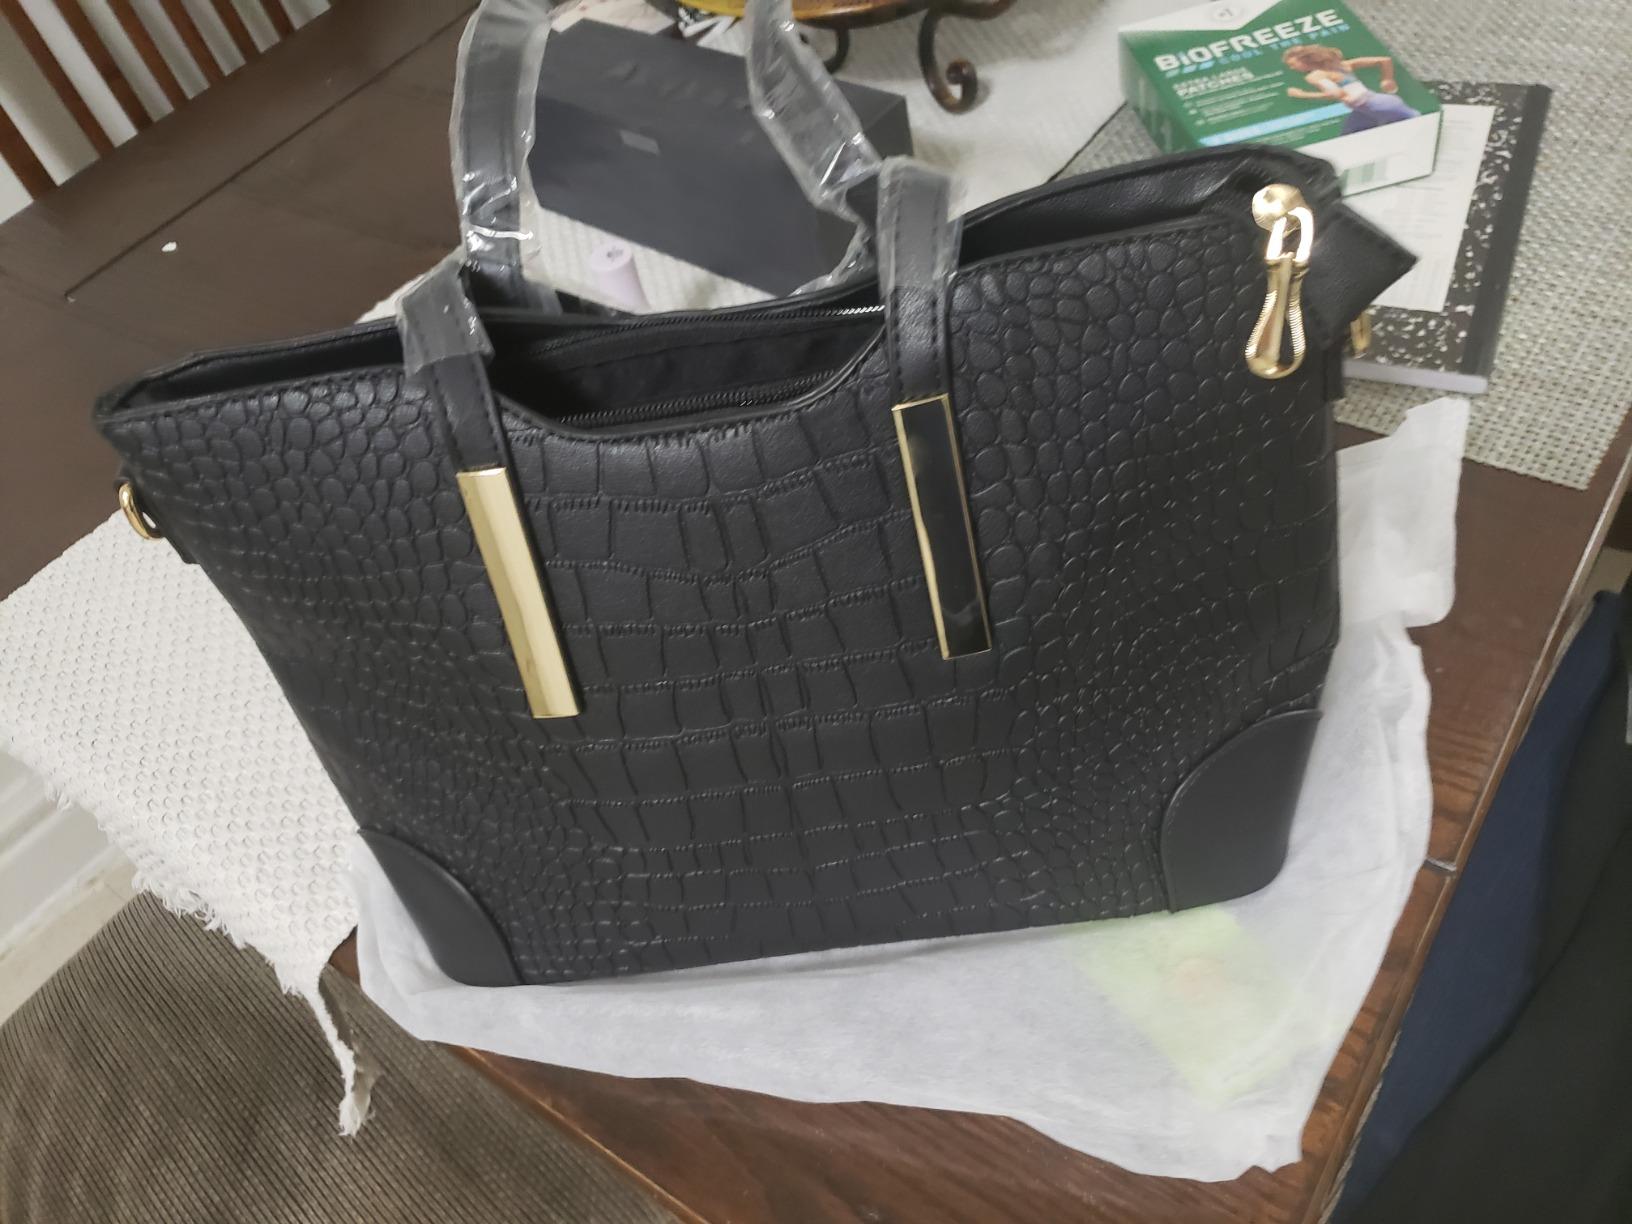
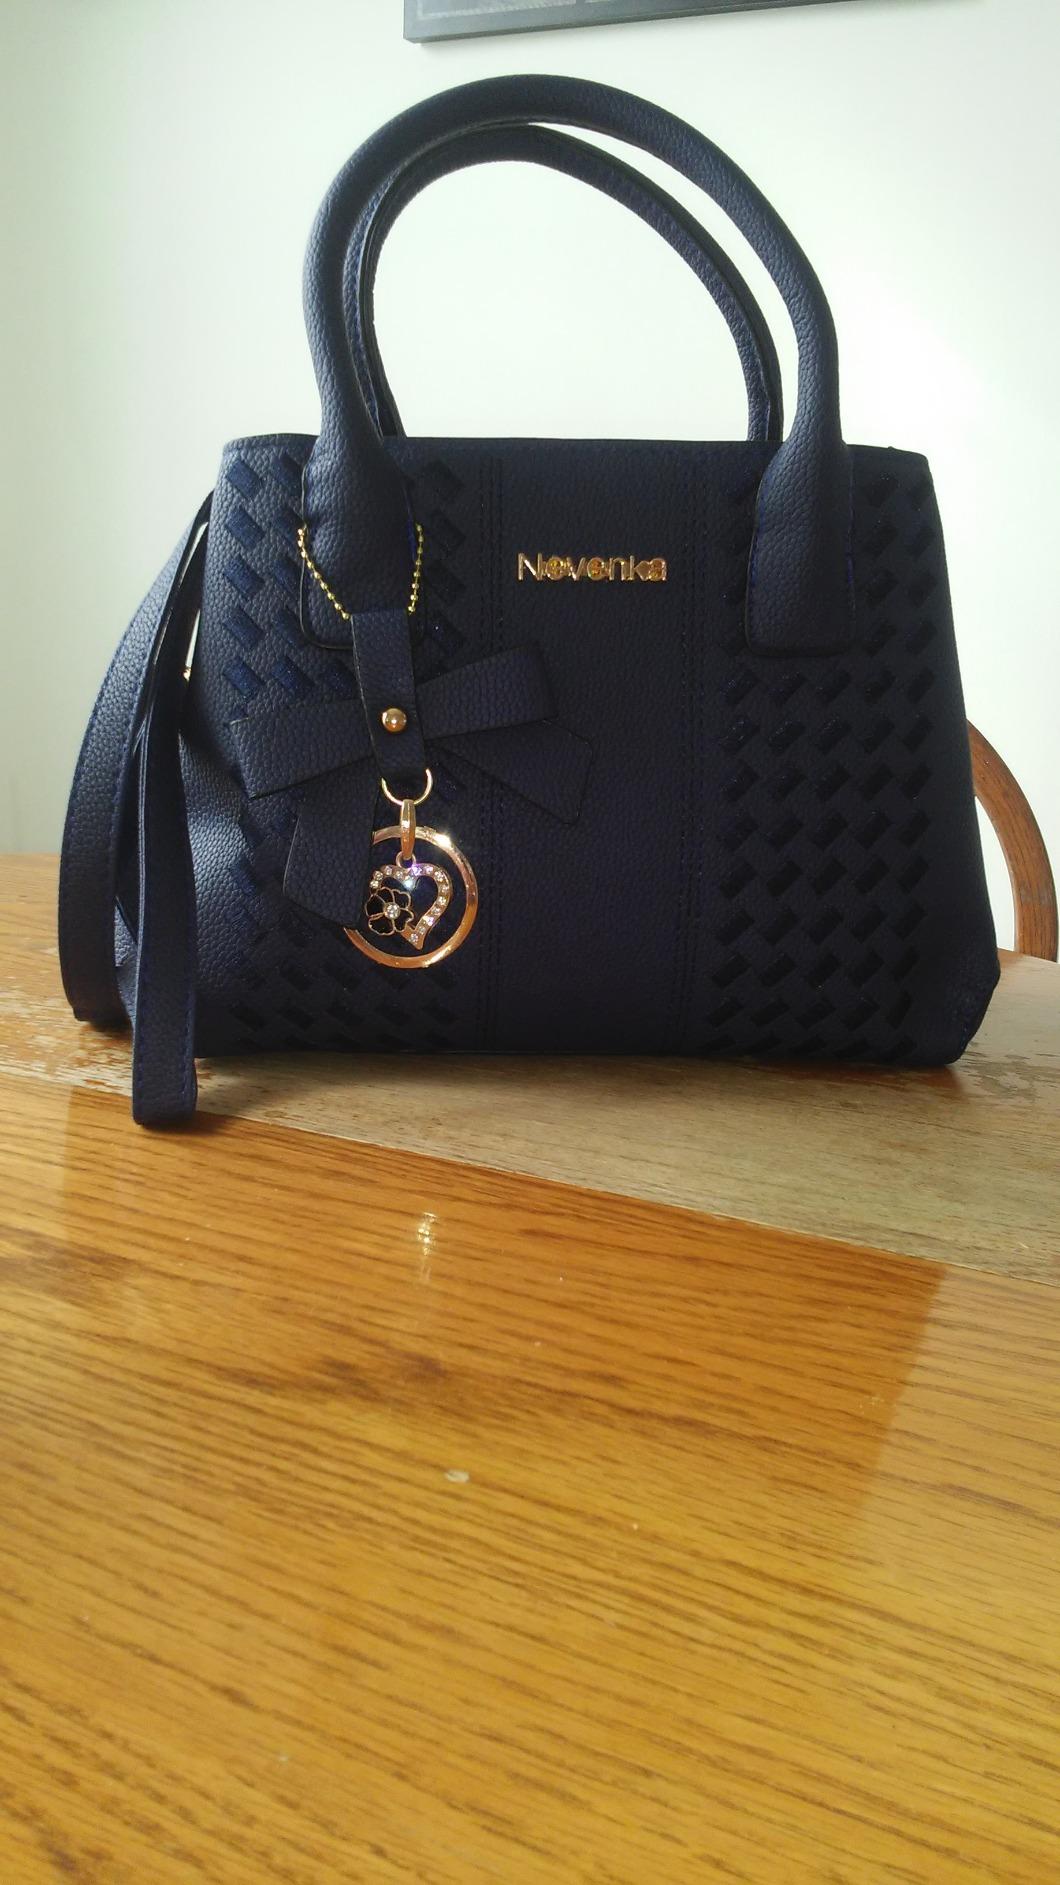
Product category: accessories_handbag
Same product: no